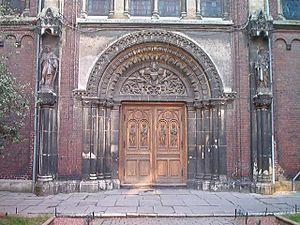
L’Institution du Sacré-Cœur est un ensemble scolaire regroupant un collège et un lycée, privé catholique d'enseignement général, lié à l'état par contrat d'association, à Tourcoing. Il est sous tutelle des Oblates missionnaires de l'Assomption, congrégation fondée en 1839 par Emmanuel d'Alzon. Cet établissement compte 941 élèves.